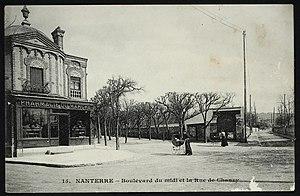
Nanterre.Boulevard du Midi.Rue de Chanzy
Le boulevard du Midi est une voie publique de la commune de Nanterre, dans le département français des Hauts-de-Seine.